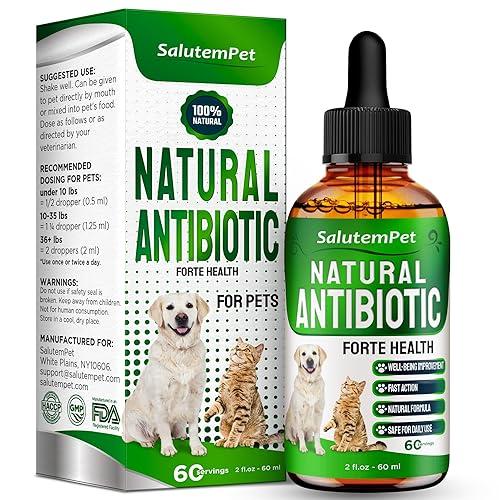
Chupa cha dawa kilichowekwa picha ya ng’ombe pamoja na mbwa, ikionyesha dawa inayotumika kutibu maambukizi kwa wanyama kama mbwa, chupa hii ni sehemu ya dawa zinazotolewa kwa matumizi ya wanyama wa shambani na wa mifugo.